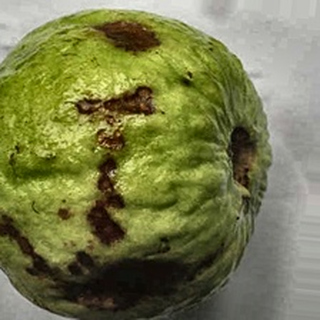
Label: guava_anthracnose